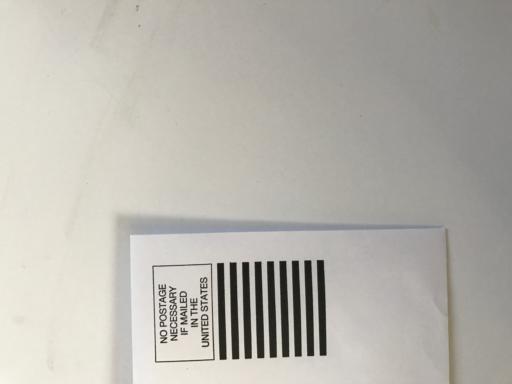
Waste category: paper